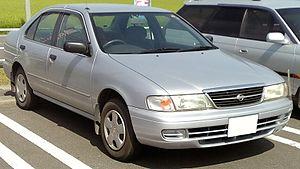
Datsun Sunny, puis Nissan Sunny a été le nom de plusieurs générations d’automobiles - du segment des compactes - fabriquées par le constructeur japonais Datsun-Nissan. Elles furent le modèle de milieu de gamme inférieur du constructeur.